Becca Tobin

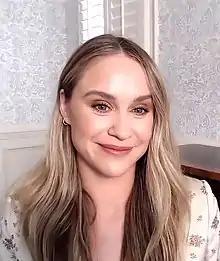
Tobin in 2021

Rebecca Grace Tobin (born January 18, 1986) is an American actress, singer, and dancer. She is known for her role as Kitty Wilde on the Fox musical comedy-drama series "Glee".